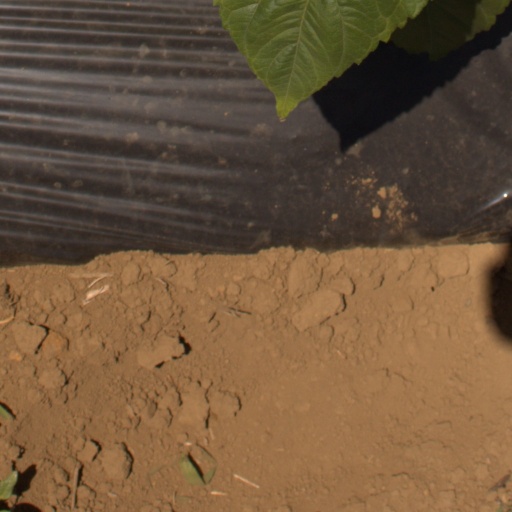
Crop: Jerusalem artichoke